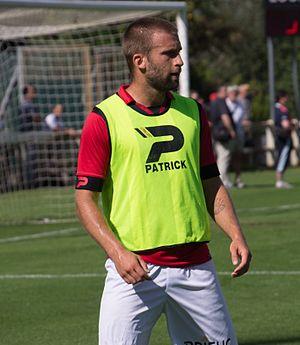
Lucas Deaux le 24 juillet 2016
Lucas Deaux est un footballeur français né le 26 décembre 1988 à Reims. Il évolue au poste de milieu défensif ou relayeur au sein du Nîmes Olympique.
La saison 2018-2019 de l'En avant de Guingamp, club de football français, voit le club évoluer en Ligue 1 pour la treizième fois de son histoire et battre son record de participations consécutives dans l'élite.